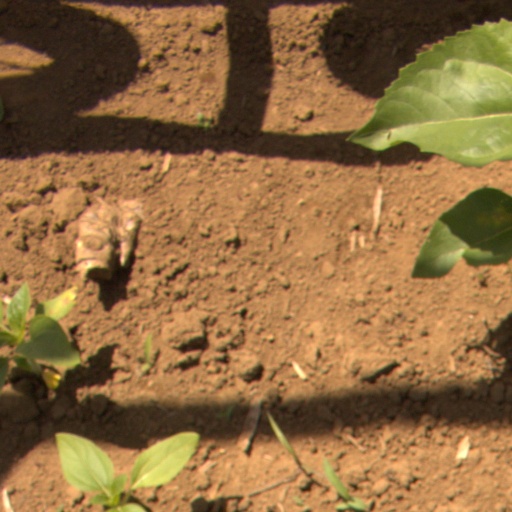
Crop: Jerusalem artichoke